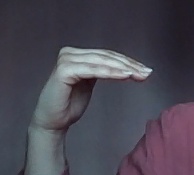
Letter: haa